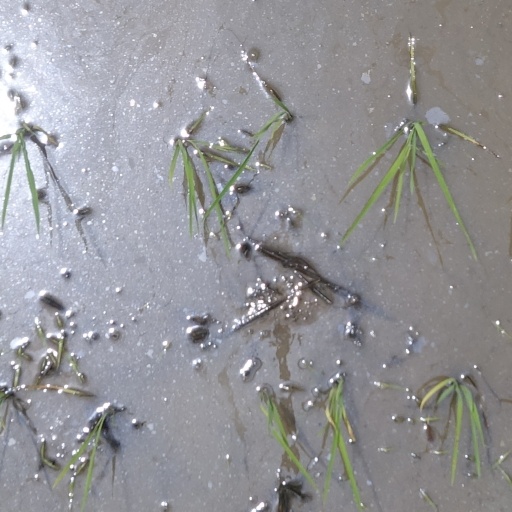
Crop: rice